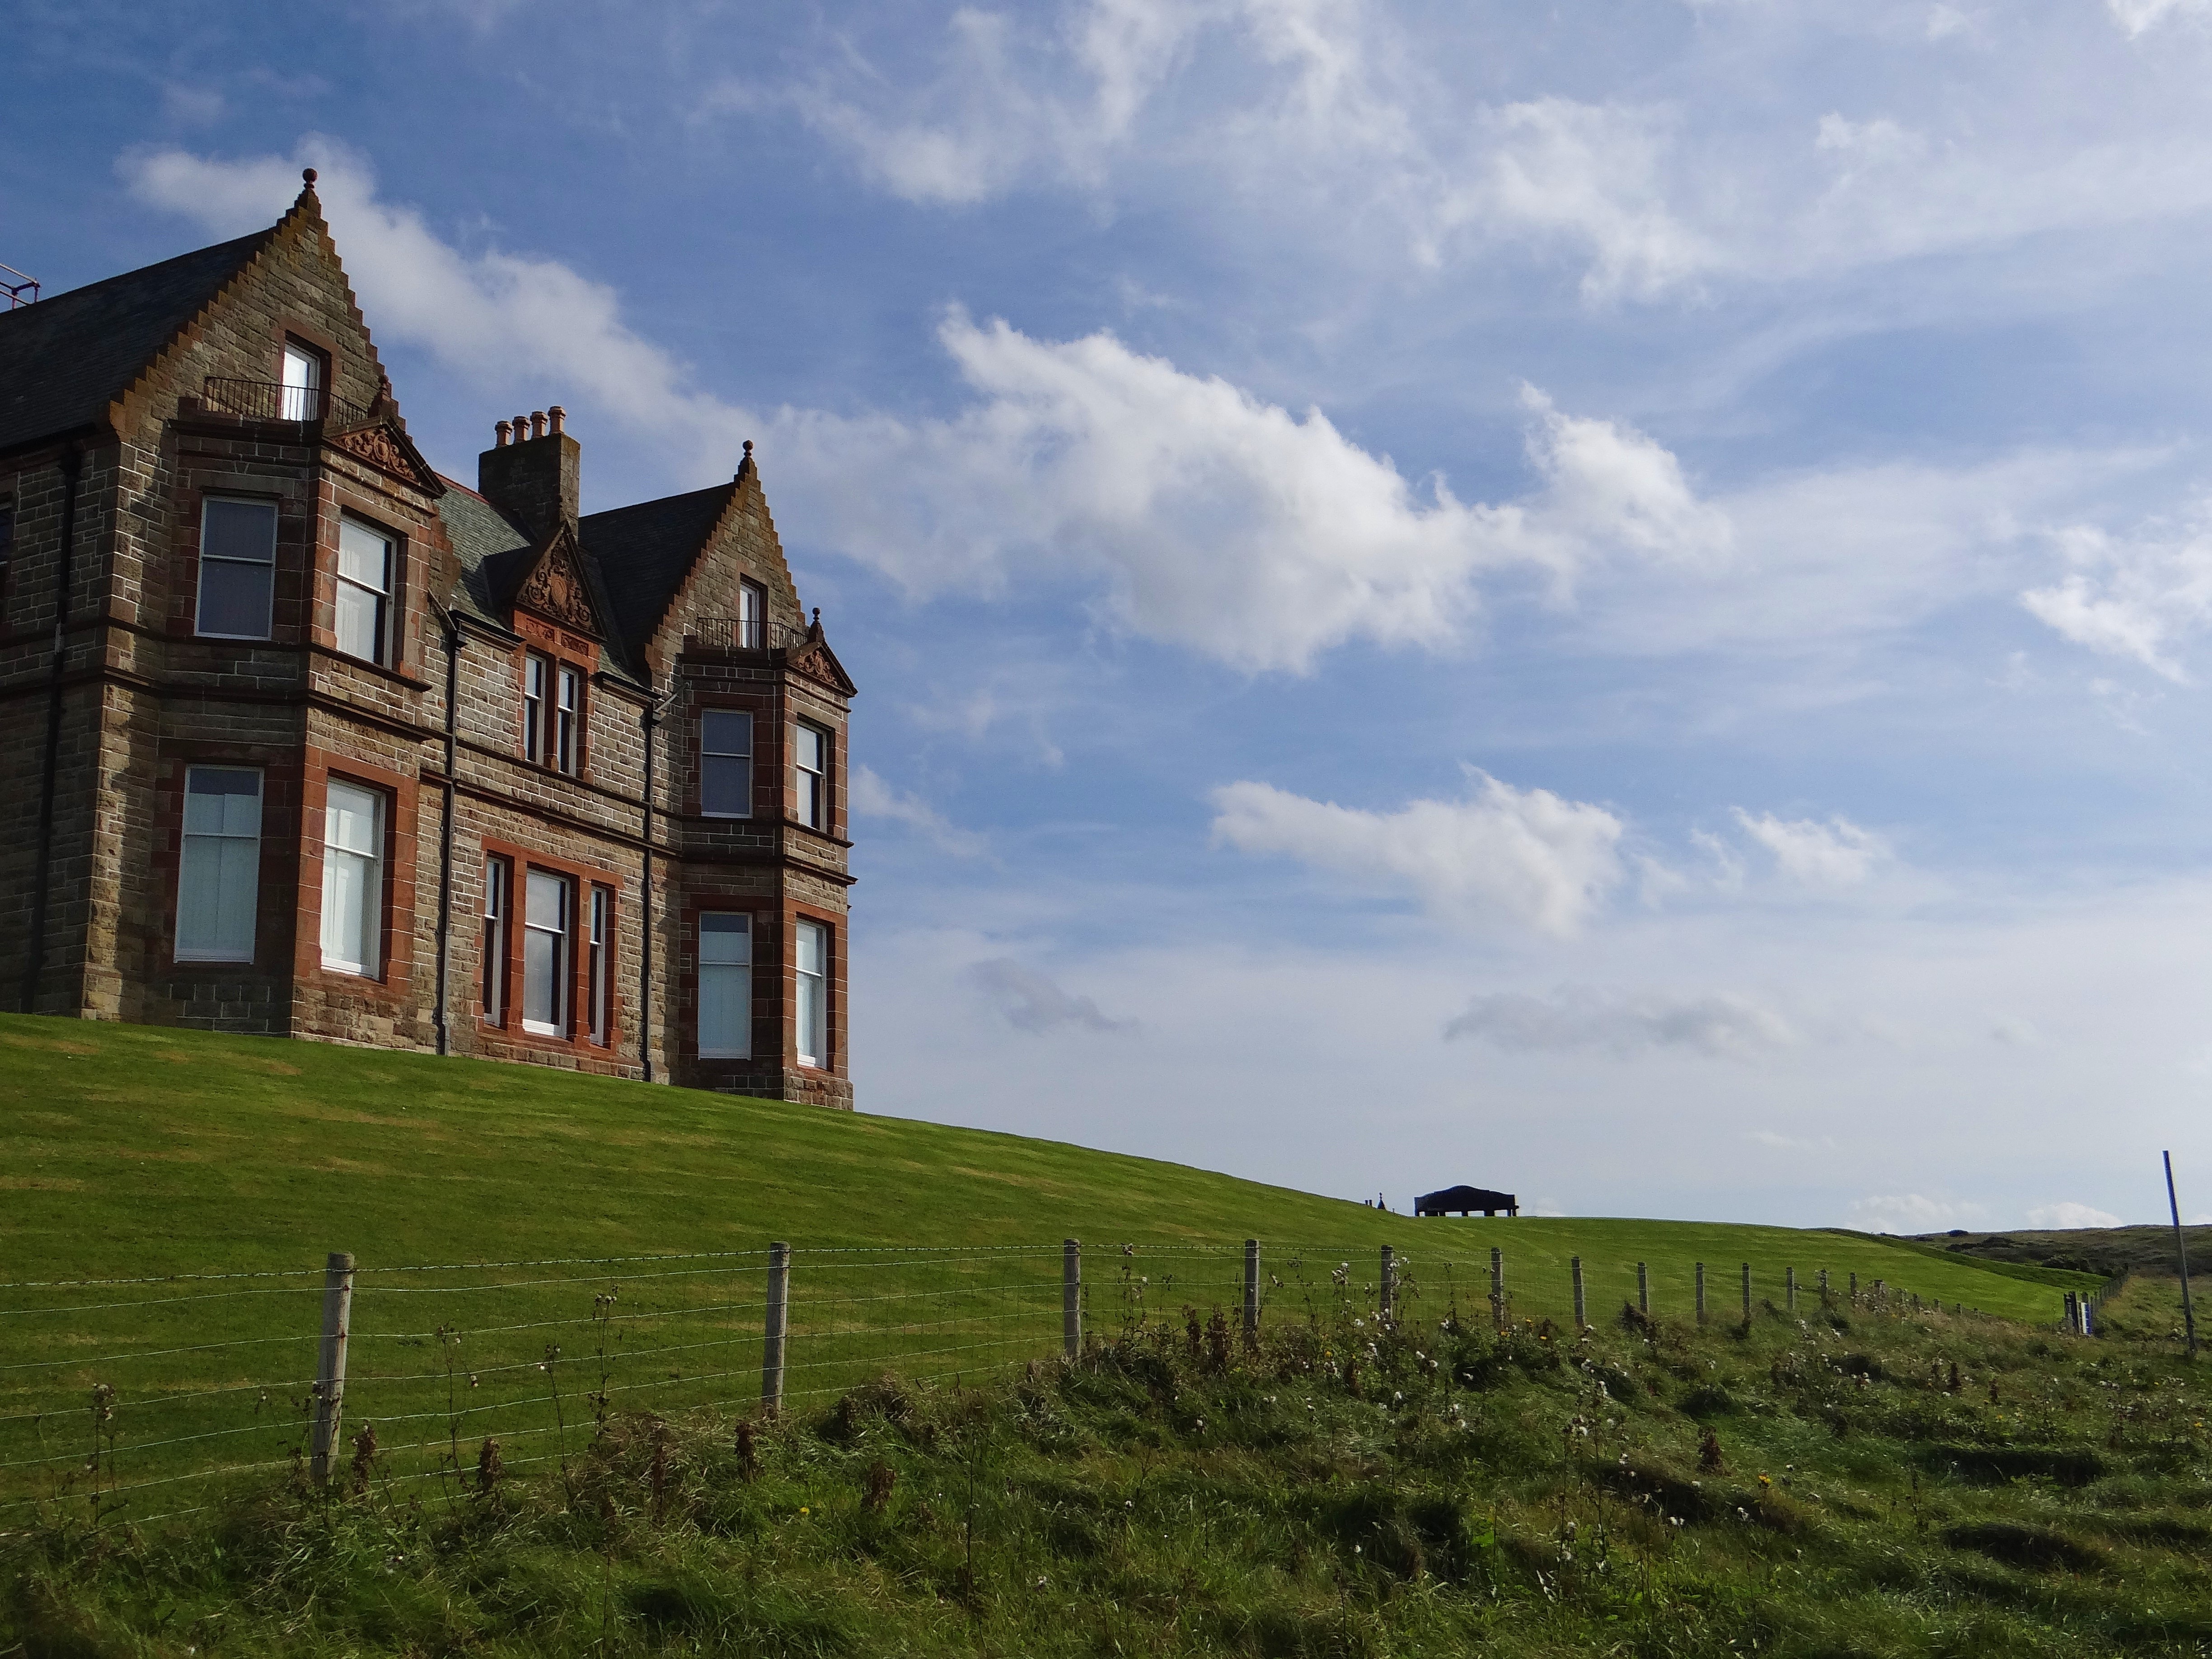
landscape, nature, sky, field, countryside, house, hill, building, chateau, tower, outdoors, wallpaper, ireland, estate, rural area